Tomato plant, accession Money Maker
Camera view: bottom (45 deg); turntable rotation: 150 degrees
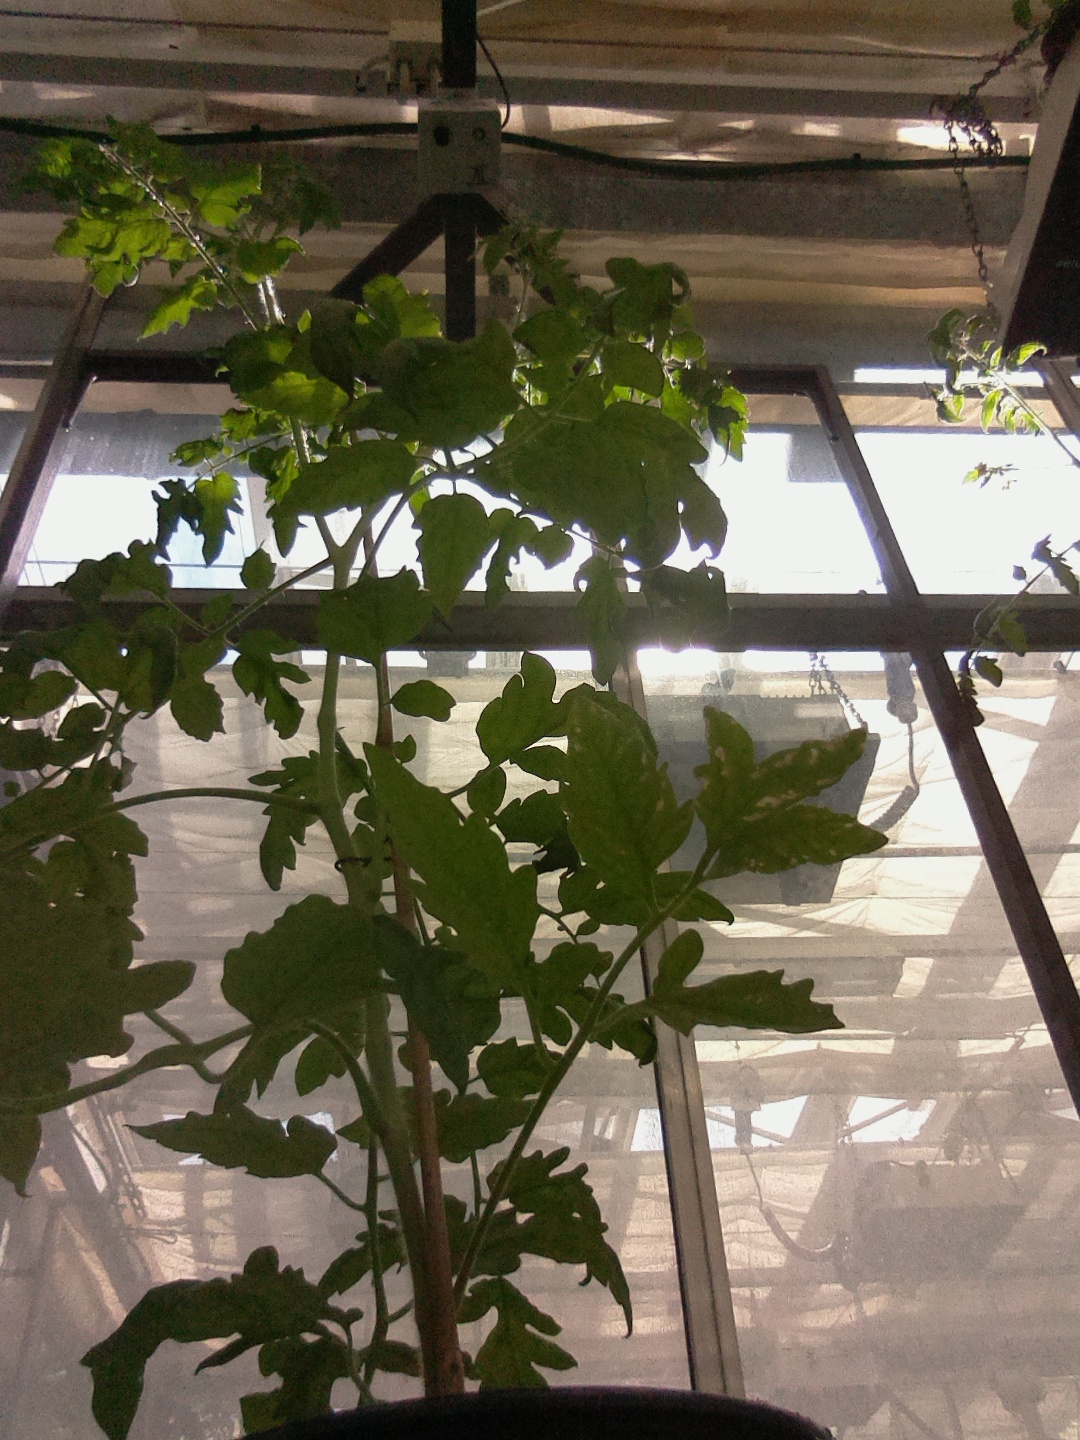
BBCH growth stage 66: Full flowering, 60%-70% of flowers open, more petals falling